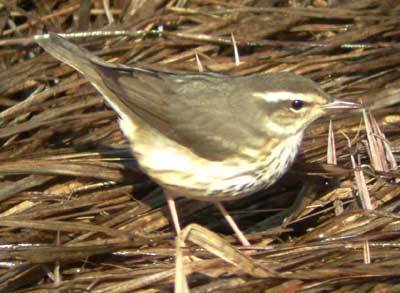
this bird has brown wings, tail, and crown with a yellowish-white breast.
small pudgy grey bird with a white colored belly and a thin strip of white feathers across its eyes.
small bird sports a yellow belly with brown shaded back and wingbars.
this is a small greyish bird with a white breast and brow, and a very small pointed bill.
this bird has a speckled belly and breast with a short pointy bill.
this bird is grey with white and black and has a very short beak.
this bird has wings that are grey and has a white belly
this brown bird has a white belly, throat, and flank and a white eyebrow that leads into the thin, narrow bill.
this bird has a white belly and a brown back/crown.
this bird is grey with white and has a very short beak.
Species: Louisiana Waterthrush